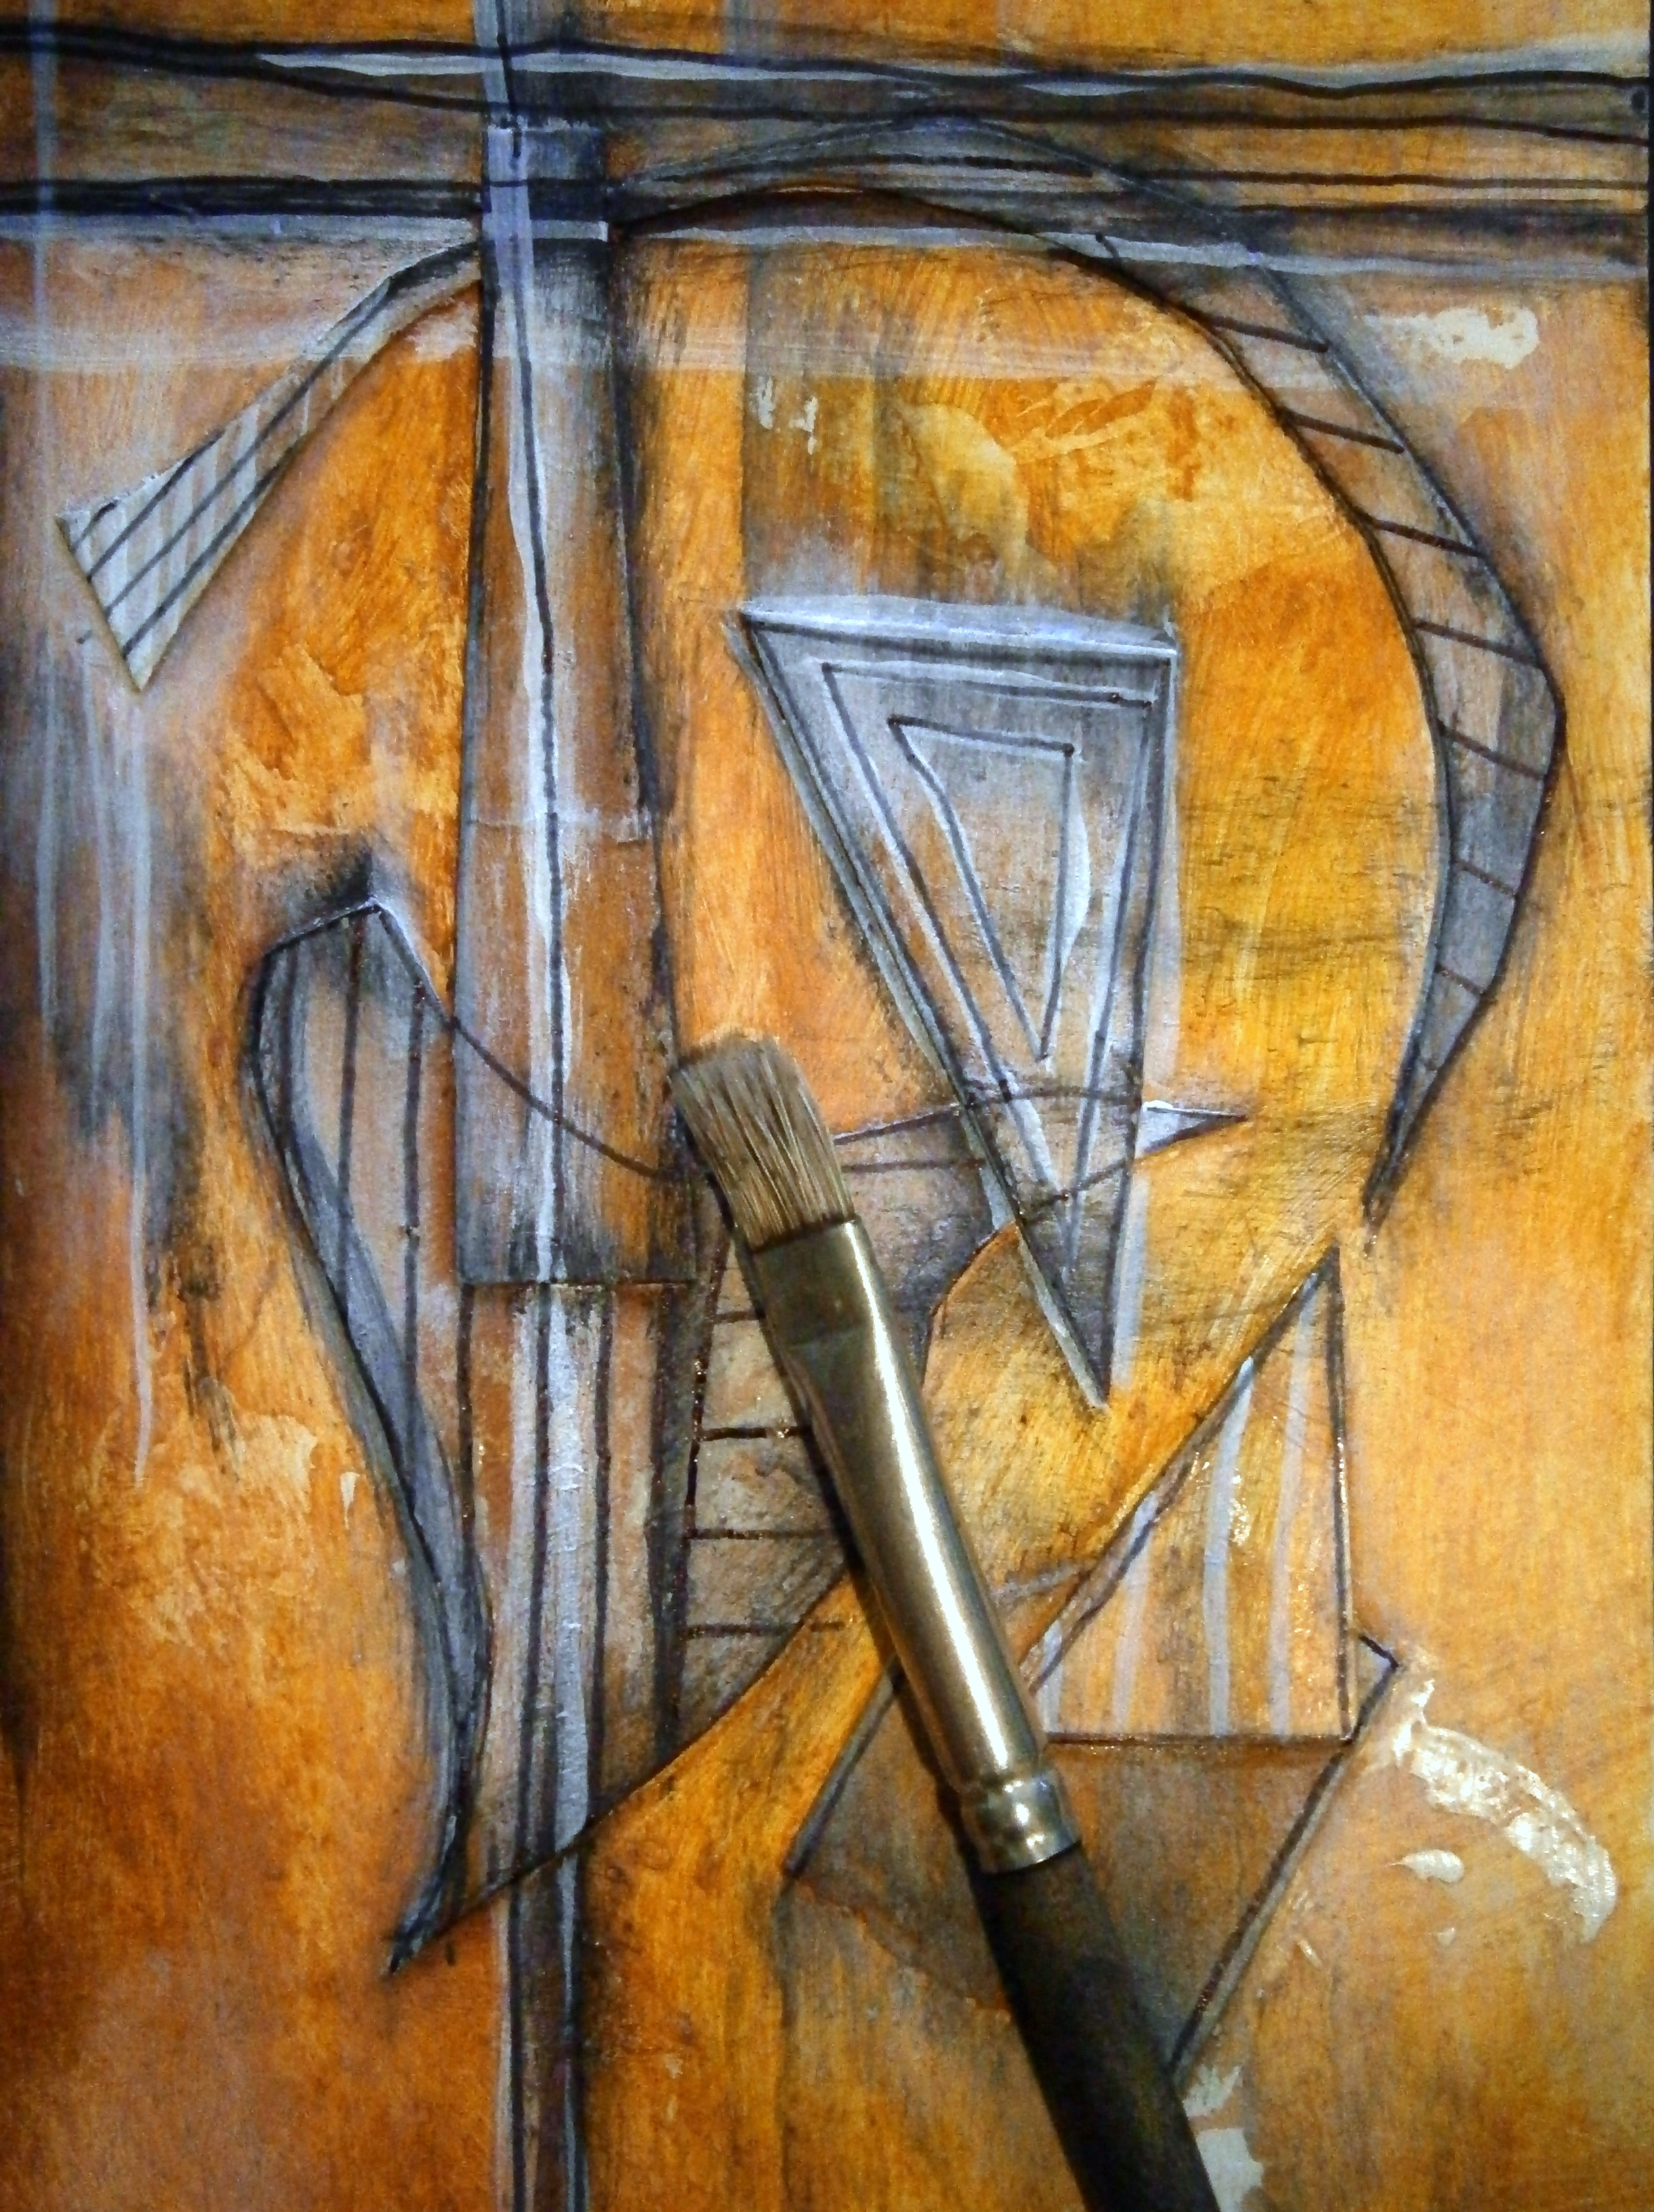
abstract, brush, pattern, line, curve, color, artist, paint, close, still life, painting, art, painter, sketch, drawing, design, collage, dynamic, mix, fantasy, draw, hollyhock, artists, used, modern art, strengthen various, art informel